InterWorld

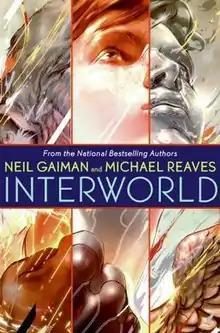
Cover of "InterWorld"

InterWorld is a fantasy and science fiction novel by Neil Gaiman and Michael Reaves. The book was published in 2007 by EOS, an imprint of HarperCollins Publishers. It follows the story of Joey Harker who, together with a group of other Joeys from different Earths in other parallel universes, try to stop the two forces of magic and science from taking over all of the Earths in different universes.